Hot-blooded horse

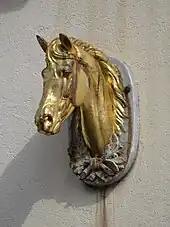
Head of a "blood horse" used as a sign for a horse butcher shop in the Vendée

Hot-blooded horses are known for their qualities of speed, endurance, refinement, and nervous temperament, as opposed to the characteristics of the cold-blooded horse. Bernadette Lizet notes the emphasis on "dryness of the skeleton and musculature - the head especially, thin and tiny", and the "sobriety of the hair system". They are generally finer-boned than cold-blooded horses and are adapted to the saddle. The majority of blood horses are also saddle horses and sport horses: for Louis Champion, "a saddle horse must have blood". Because of their energy, they are not suitable for all riders. They are more emotional, more sensitive to stress, and can easily panic. Their possible reactivity requires a "deft and vigorous" rider.